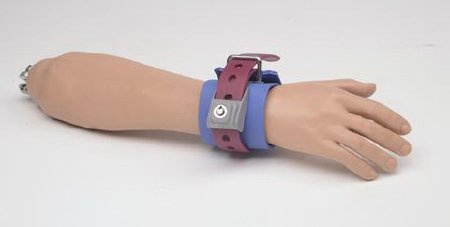
Humane Restraint Locking Wrist Restraint One Size Fits Most L-300 Lock - Pair - WA-501-POLY-PR
Brand: Humane Restraint
RESTRAINT, WRIST POLY W/L-300 LOCK 15" Item Id 846993 MF Id# WA-501-POLY Manufacturer Humane Restraint Country of Origin United States Application Locking Wrist Restraint Color Blue Dimensions 15 Inch Material Polyurethane Patient Fastening L-300 Lock Size One Size Fits Most UNSPSC Code 42143605
Category: Business & Industrial > Law Enforcement > Cuffs > Rigid Cuffs